Anthony Burdick House

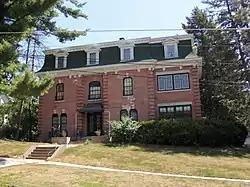

The Anthony Burdick House is a historic building located on the eastside of Davenport, Iowa, United States. It has been listed on the National Register of Historic Places since 1984.